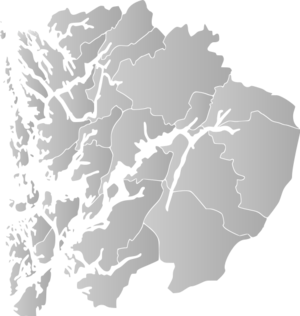
Cet article recense les îles du comté de Hordaland en Norvège.